Kingsbridge Armory

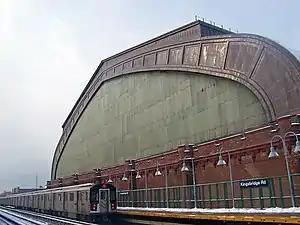
A train with an illuminated "4" in a circle on the front at a concrete platform with curved gray lights where a white-on-black sign reads "Kingsbridge Rd". Above it is a towering semicircular building with a greenish glass face trimmed in brown steel above brick with a castle-like roofline

As early as 1994, community activists had advocated for all or some of the armory to be adapted for school use, due to overcrowding of other nearby schools. Local opposition in 2000 stopped a redevelopment plan that did not include schools. Afterwards, they persuaded the city to spend $31 million replacing the armory's roof and making other repairs.